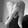
ASL letter: Q